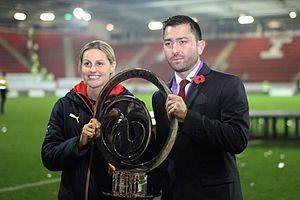
Pedro Martínez Losa, né le 9 mai 1976 à Madrid, est un entraîneur de football espagnol et directeur sportif, actuellement à la tête de l'équipe des Girondins de Bordeaux. Losa a remporté d'importants trophées dans en Espagne avec Rayo Vallecano Femenino et en Angleterre avec Arsenal Women.